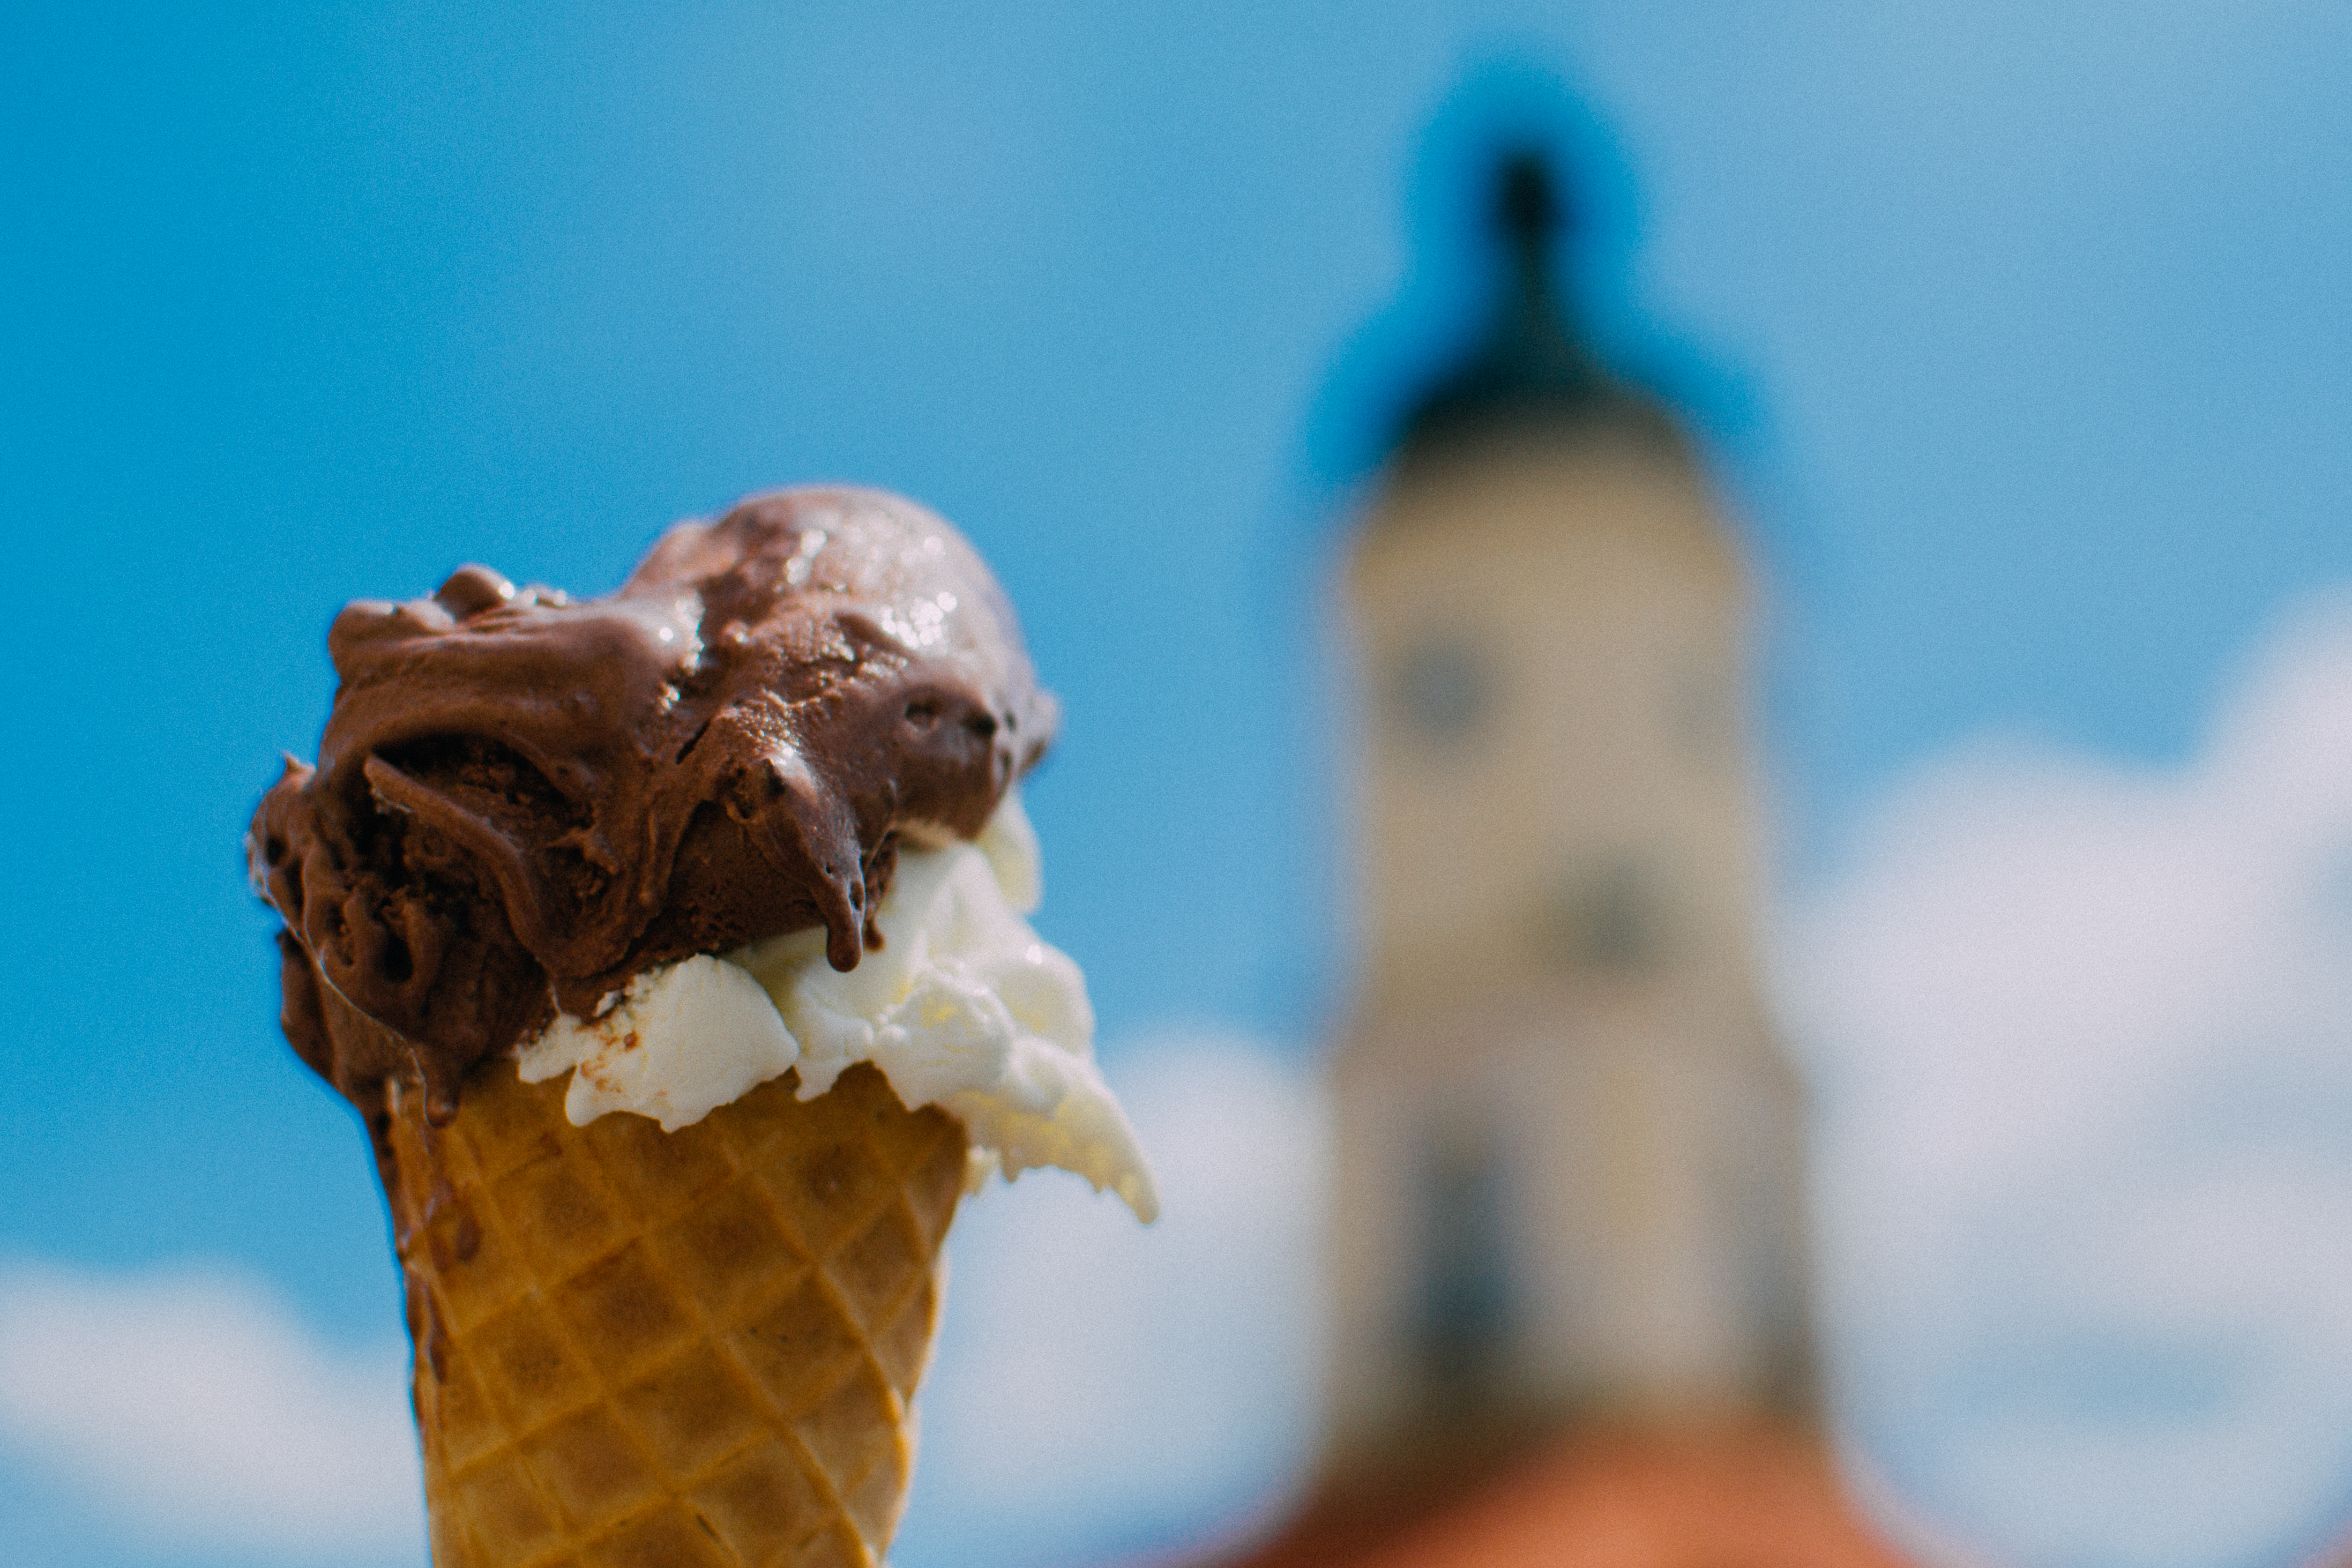
blur, sweet, food, blue, blurred, chocolate, ice cream, dessert, dairy product, ice cream cone, icing, sweetness, yummy, gelato, flavor, sundae, chocolate ice cream